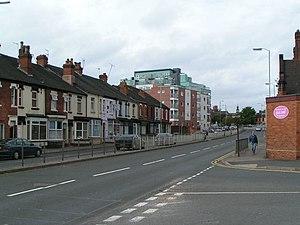
Newcastle-under-Lyme est une ville d'Angleterre, dans le Staffordshire, et le chef-lieu du borough de Newcastle-under-Lyme. sa population est de 73 944 habitants.